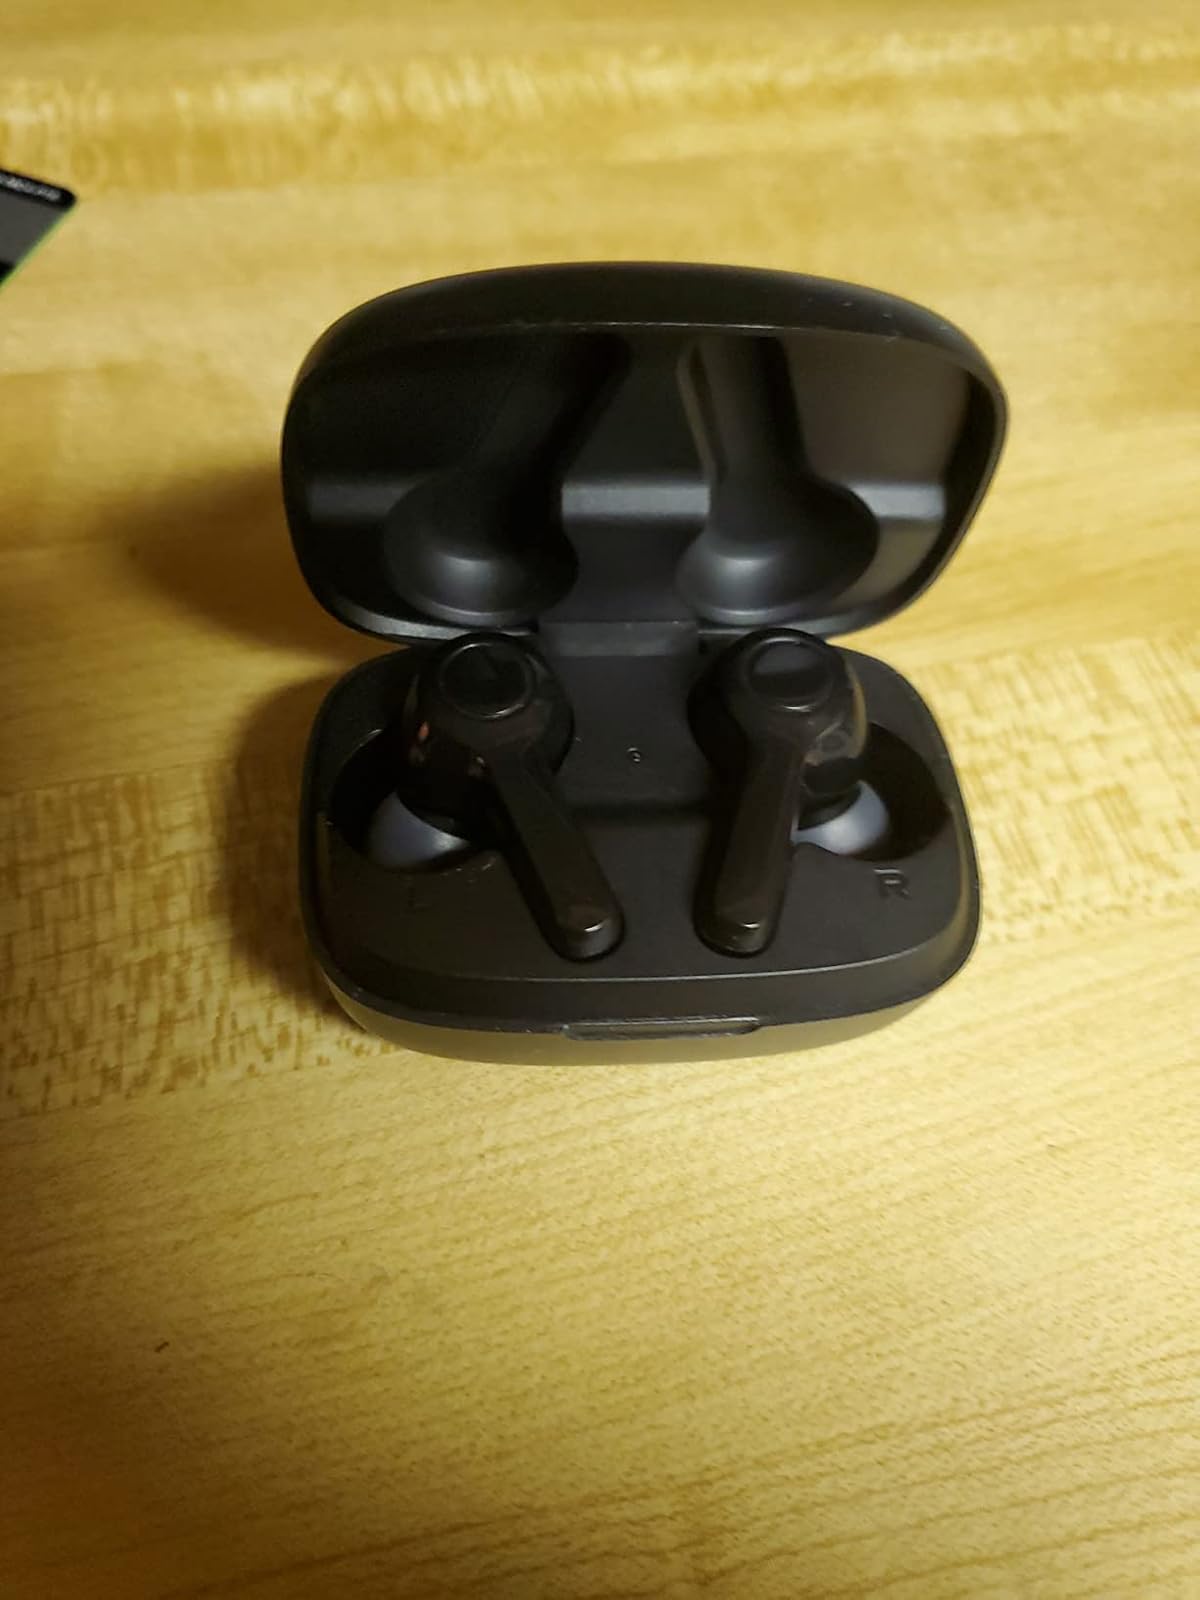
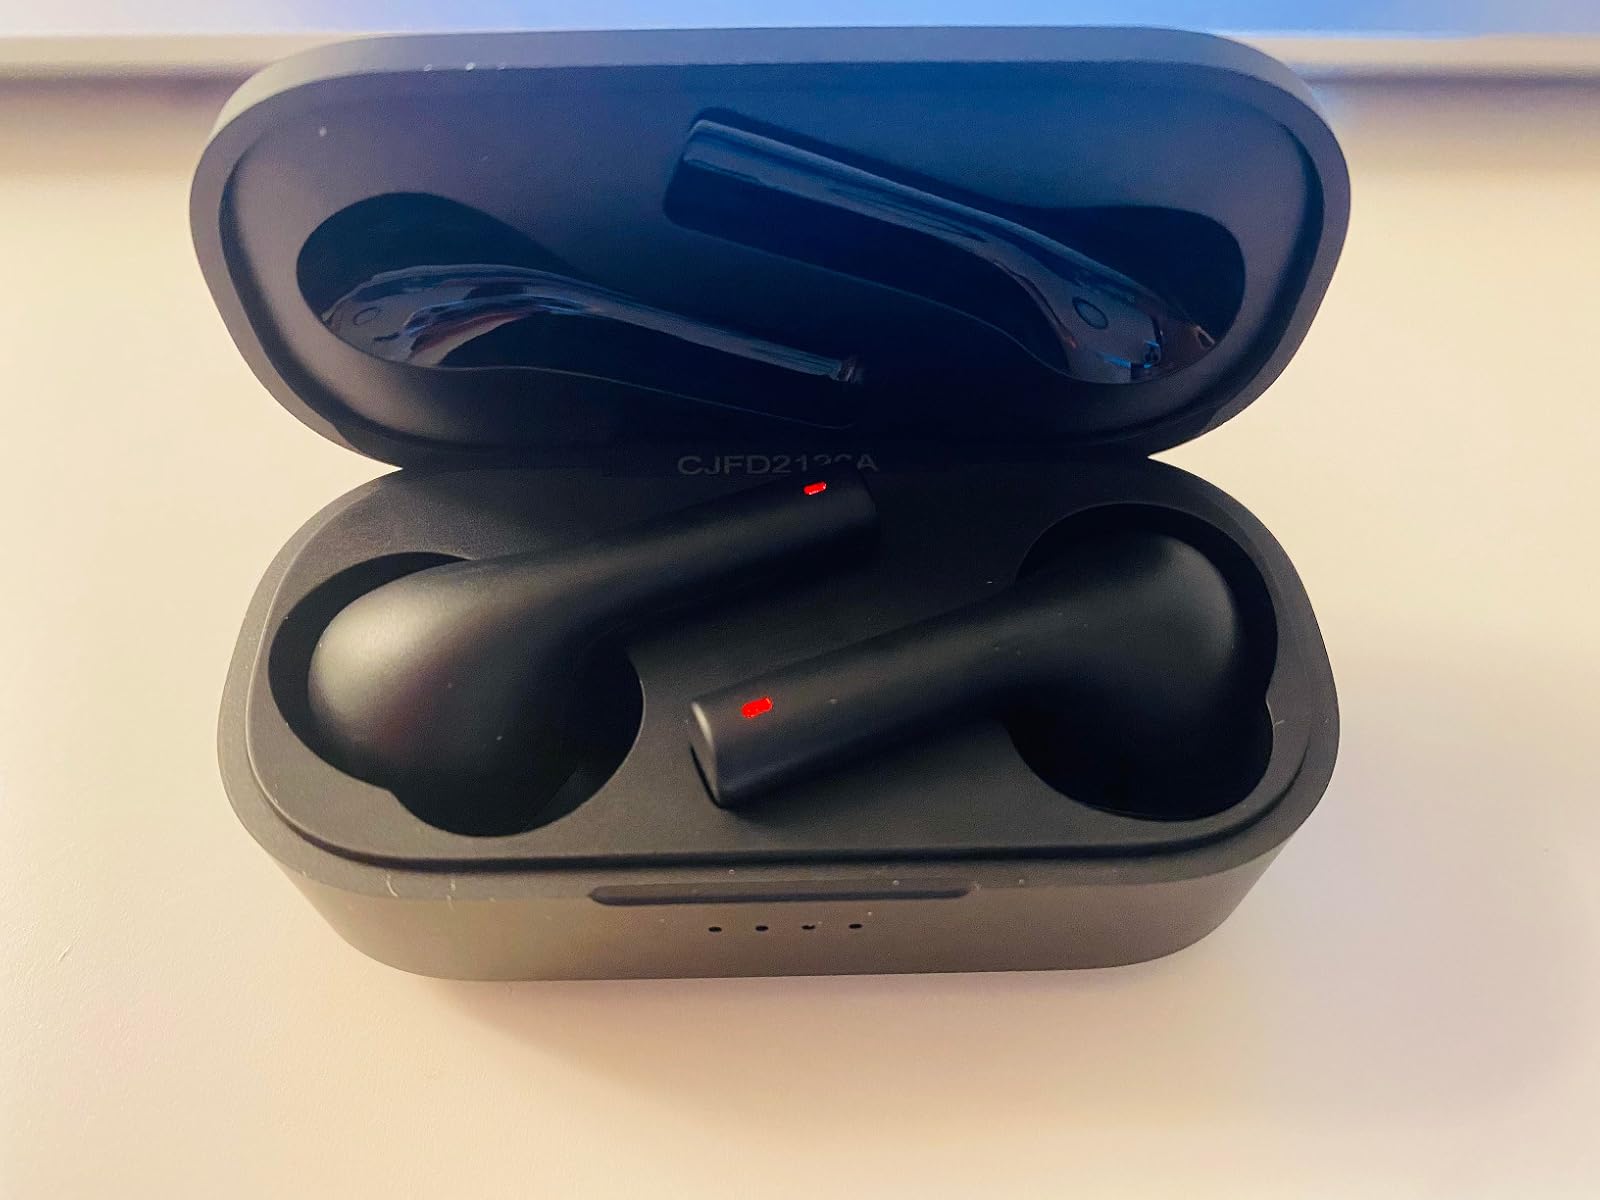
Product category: earbuds
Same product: no